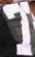
Number: 7